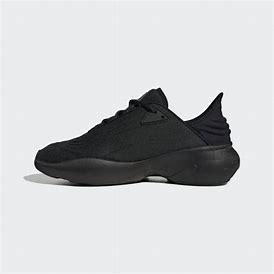
Brand: Adidas
Model: Adifom Sltn